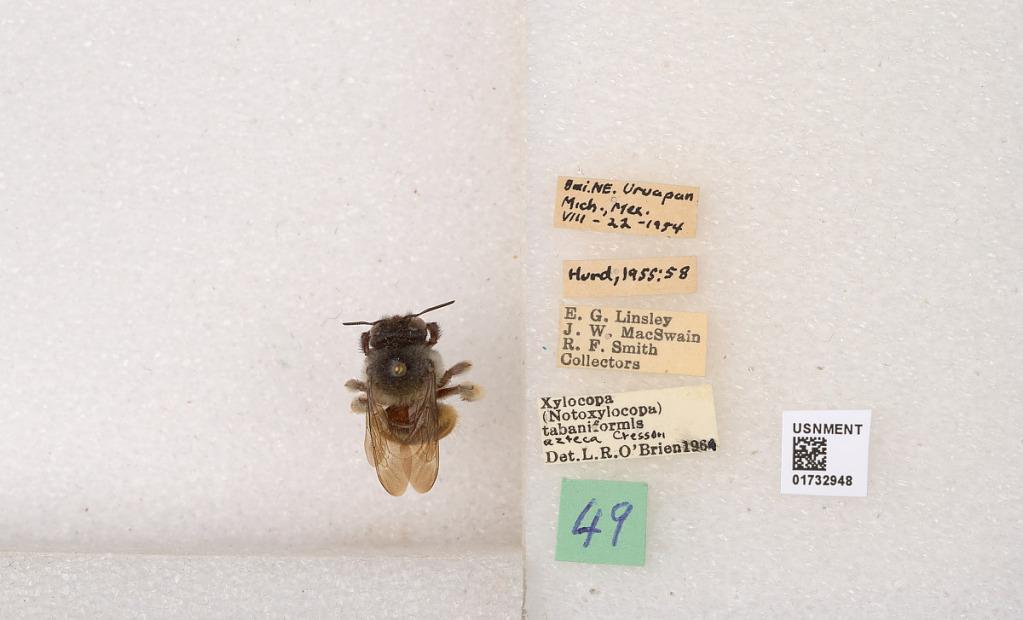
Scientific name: Xylocopa (Notoxylocopa) tabaniformis azteca Cresson
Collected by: E. Linsley, J. MacSwain & R. Smith
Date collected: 1954-7-22
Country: Mexico
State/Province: Michoacan
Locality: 8 mi. NE. Uruapan
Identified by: O'Brien, L. R.